Greg Biffle

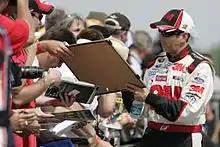
Biffle signs autographs along pit lane at Pocono Raceway

On August 21, 2018, Biffle tested a Stadium Super Truck that was driven by fellow ex-NASCAR driver Casey Mears. A day later, he announced he would make his series debut at Road America. He finished seventh and second in the weekend's two races, though he did not receive points in the standings as he drove the No. 57 truck in place of Bill Hynes, who received the points earned by Biffle under series rules.